Benjamin C. Moore Mill

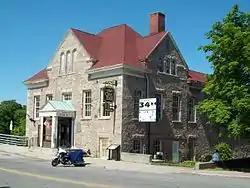
Benjamin C. Moore Mill, June 2009

Benjamin C. Moore Mill is a historic flour mill, waterworks, and city hall building located at Lockport in Niagara County, New York. It is a stone structure built in 1859–60, as a flour mill for the Benjamin C. Moore Company. In 1864, Dwight Keep constructed this stone structure that was originally the Benjamin Moore Company Mill. Around 1884, it was converted from a flour mill, to one of the first water pumping plants in America. Within the basement of the Moore building, two of Birdsill Holly's pumps were installed, one pushing 3 million gallons of water and the other pushing 5 million, each utilizing the waterpower from the Mill Race. In 1893, the rear addition was constructed and the building was converted for use as city hall for the City of Lockport and was used as city hall until 1974, when the new city hall opened.